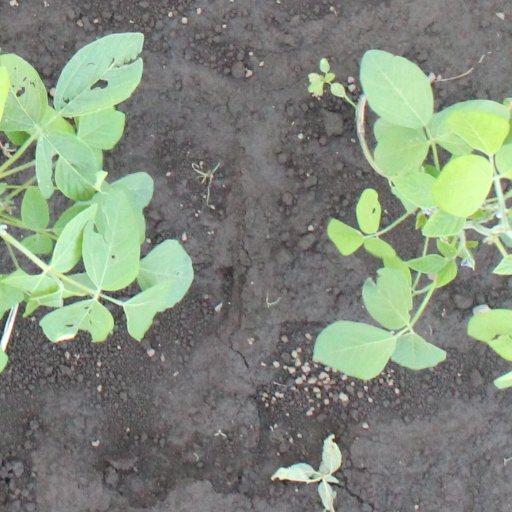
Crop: soybean